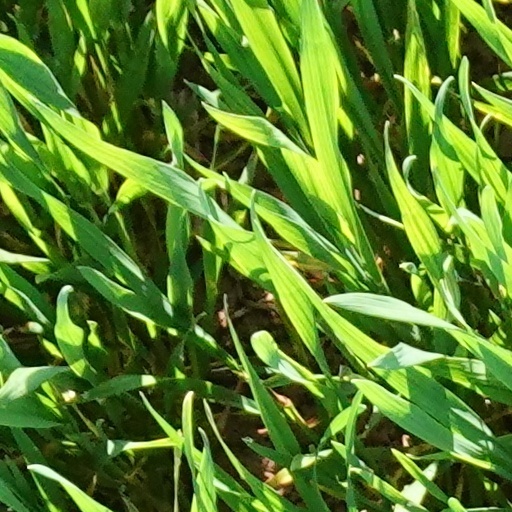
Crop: wheat